Charjou Abdirov

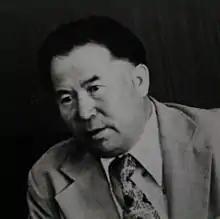
Charjou Abdirov

Charjou Abdirov ("also" Charjou "or" Chardjou Abdirovich Abdirov; ; 20 December 1933 – 3 July 1997) was a noted Uzbek (Karakalpak) microbiologist and specialist in leprosy as well as a researcher into the environmental problems of the Aral region. He was the first rector of the Nukus State University, academician, Vice-President of the Uzbek Academy of Sciences, and politician.